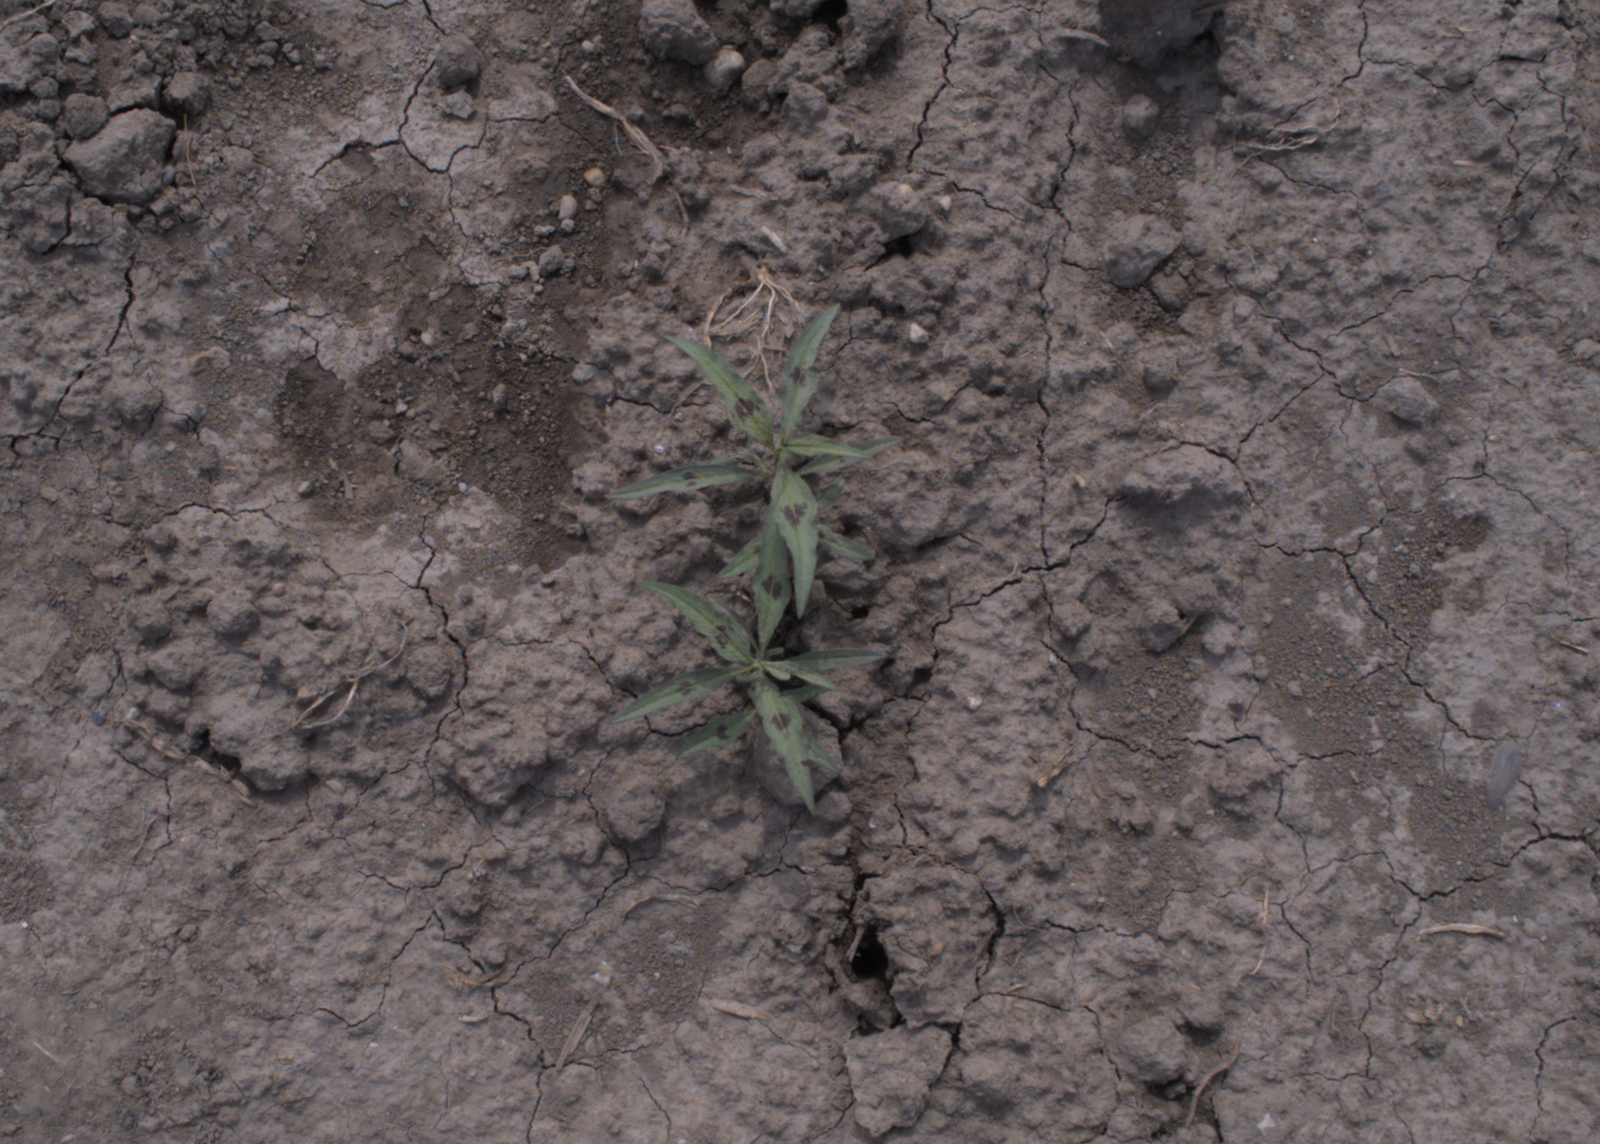
Capture date: 24.08.2020 13:51:56
Weather: mixed
Wind: medium
Seeding date: 21.07.2020
Plant canopy height (mm): 910